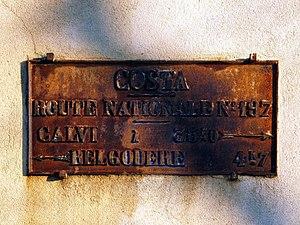
Costa est une commune française située dans la circonscription départementale de la Haute-Corse et le territoire de la collectivité de Corse. Le village appartient à la piève de Tuani, en Balagne.